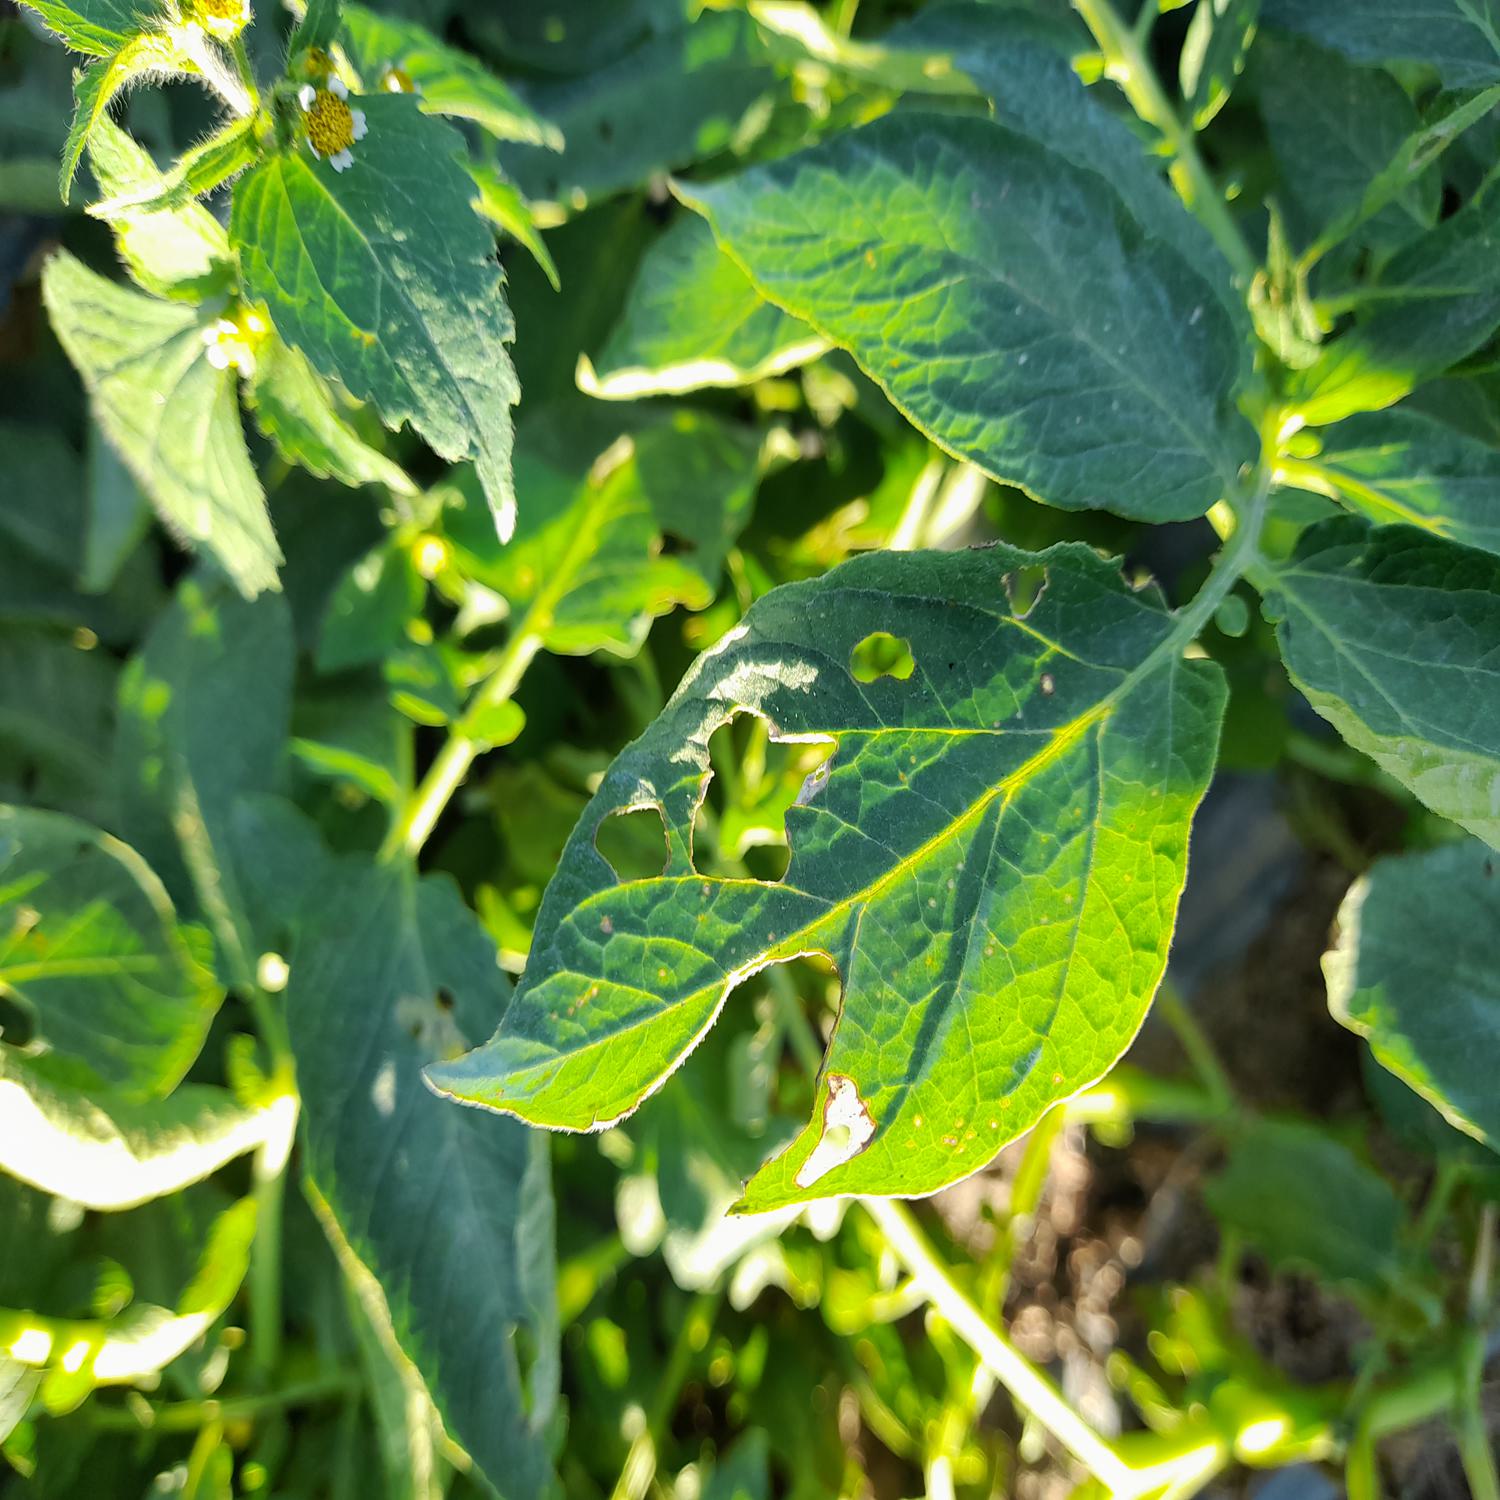
Label: Pest